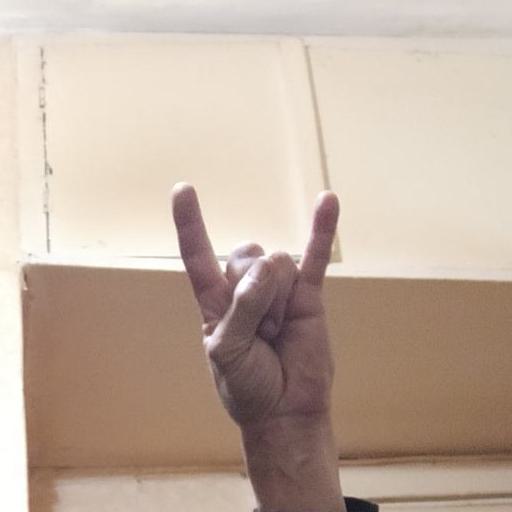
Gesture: rock